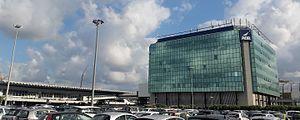
Aeroporti di Roma SpA est une société italienne qui assure la gestion des deux aéroports de la capitale italienne :